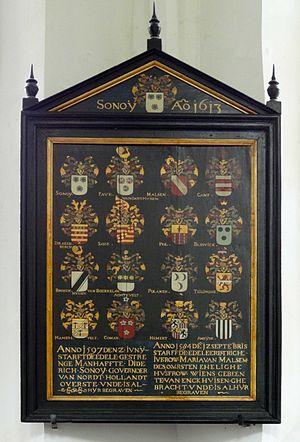
Diederik Sonoy, également Diederik Snoey ou Diederick van Sonoy était un des chefs des Gueux de mer. Il est le fils de Lambrecht Snoy, feudataire du domaine Sniddelaar à Leusden, et Emerantiana Pauw van Darthuizen.